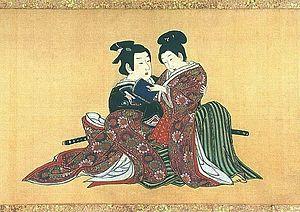
Kagema est un terme historique japonais désignant de jeunes prostitués mâles dans le Japon de l'époque d'Edo. Ceux-ci étaient souvent des apprentis acteurs de kabuki et offraient leurs faveurs à une clientèle autant masculine que féminine.